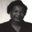
Label: woman